Answer in natural language. Considering the relative positions, where is black color shelving unit with respect to Window? Choose between the following options: left or right
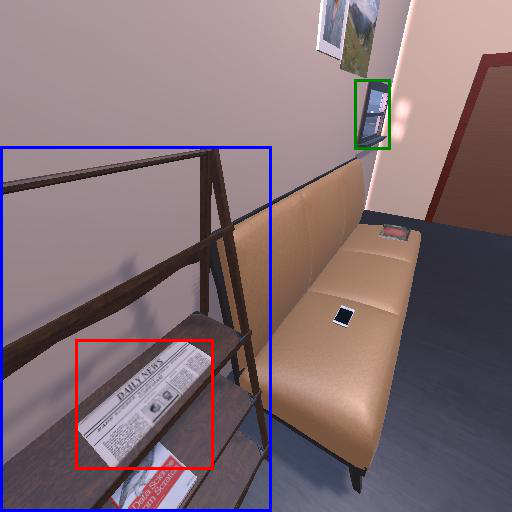
<answer>left</answer>